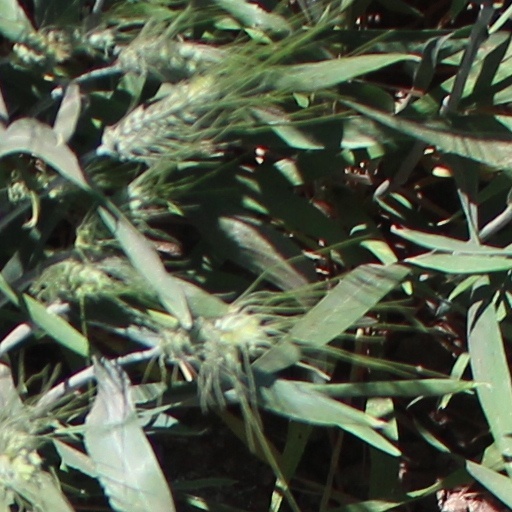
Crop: wheat